Cuisine of Menorca

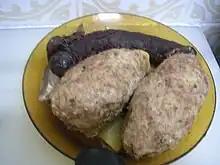
"Piles" and "butifarras" of "escudella"

• White "botifarra" has a grayish, clear brown color, since it doesn’t contain blood, and has the form of the ball that is used for "escudella". It is made of meat and other parts of the pig and it is surrounded by a fine membrane. It is generally eaten cooked, usually fried.